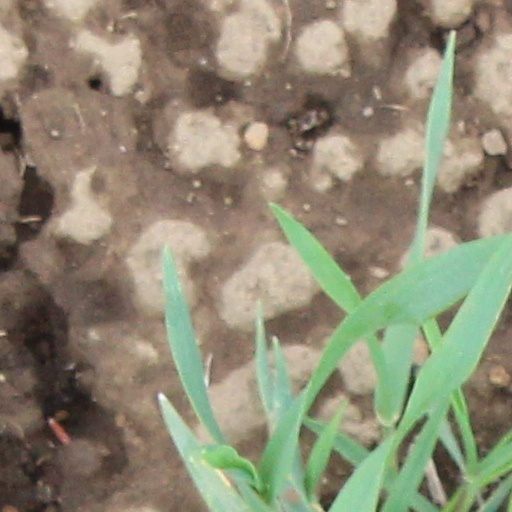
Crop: wheat